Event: Nepal Earthquake
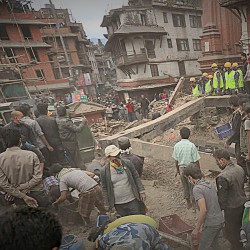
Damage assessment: damage